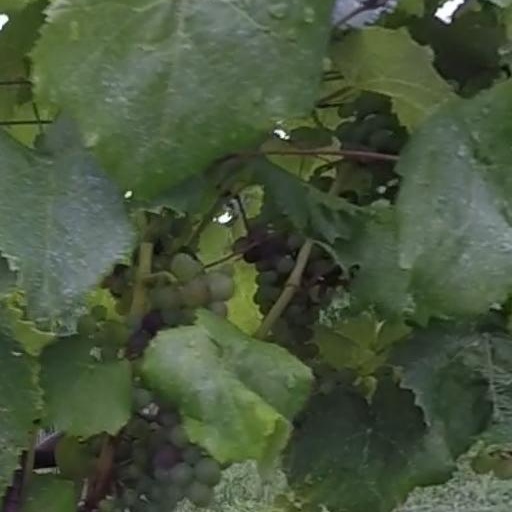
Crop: grape